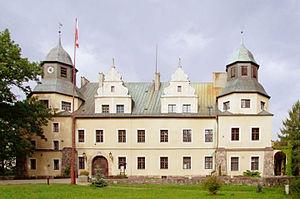
Goraj est un village polonais de la gmina de Lubasz dans la powiat de Czarnków-Trzcianka de la voïvodie de Grande-Pologne dans le centre-ouest de la Pologne.